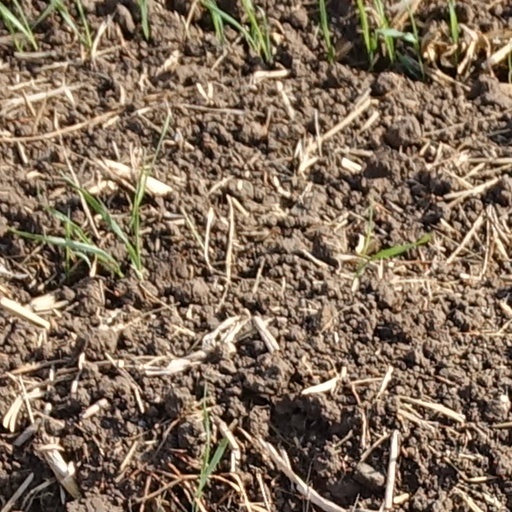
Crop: wheat